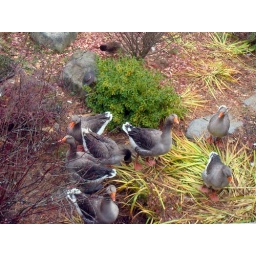
They spotted me in the kitchen window and said hi.